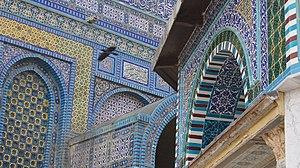
Le dôme du Rocher ou la coupole du Rocher, appelé parfois mosquée d'Omar à tort, « premier monument qui se voulut une création esthétique majeure de l'Islam », est un sanctuaire érigé sur ordre du calife Abd al-Malik ibn Marwan à Jérusalem-Est, sur le « Haram al-Charif », le site qui comprend aussi la mosquée al-Aqsa, est le troisième lieu saint musulman après La Mecque et Médine.